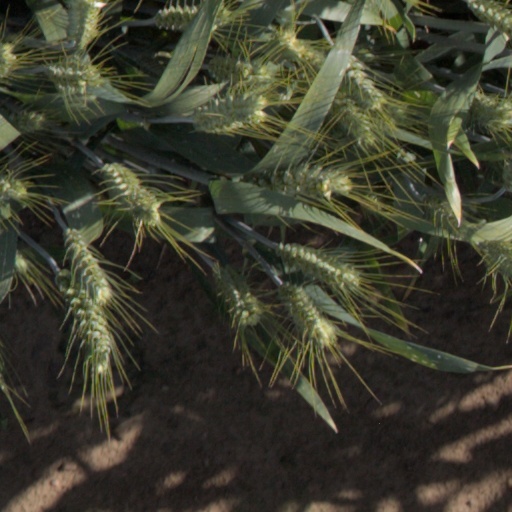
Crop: wheat